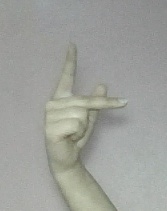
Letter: dha